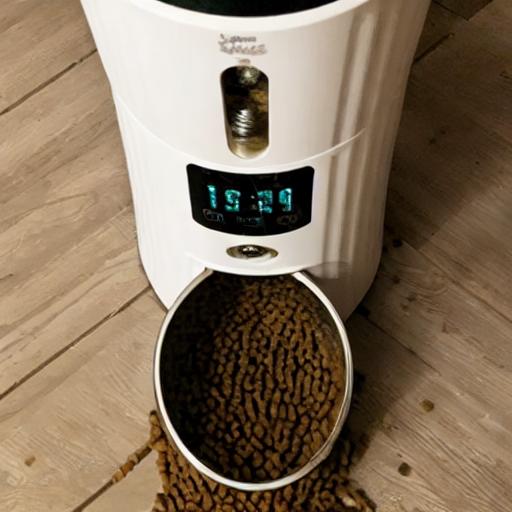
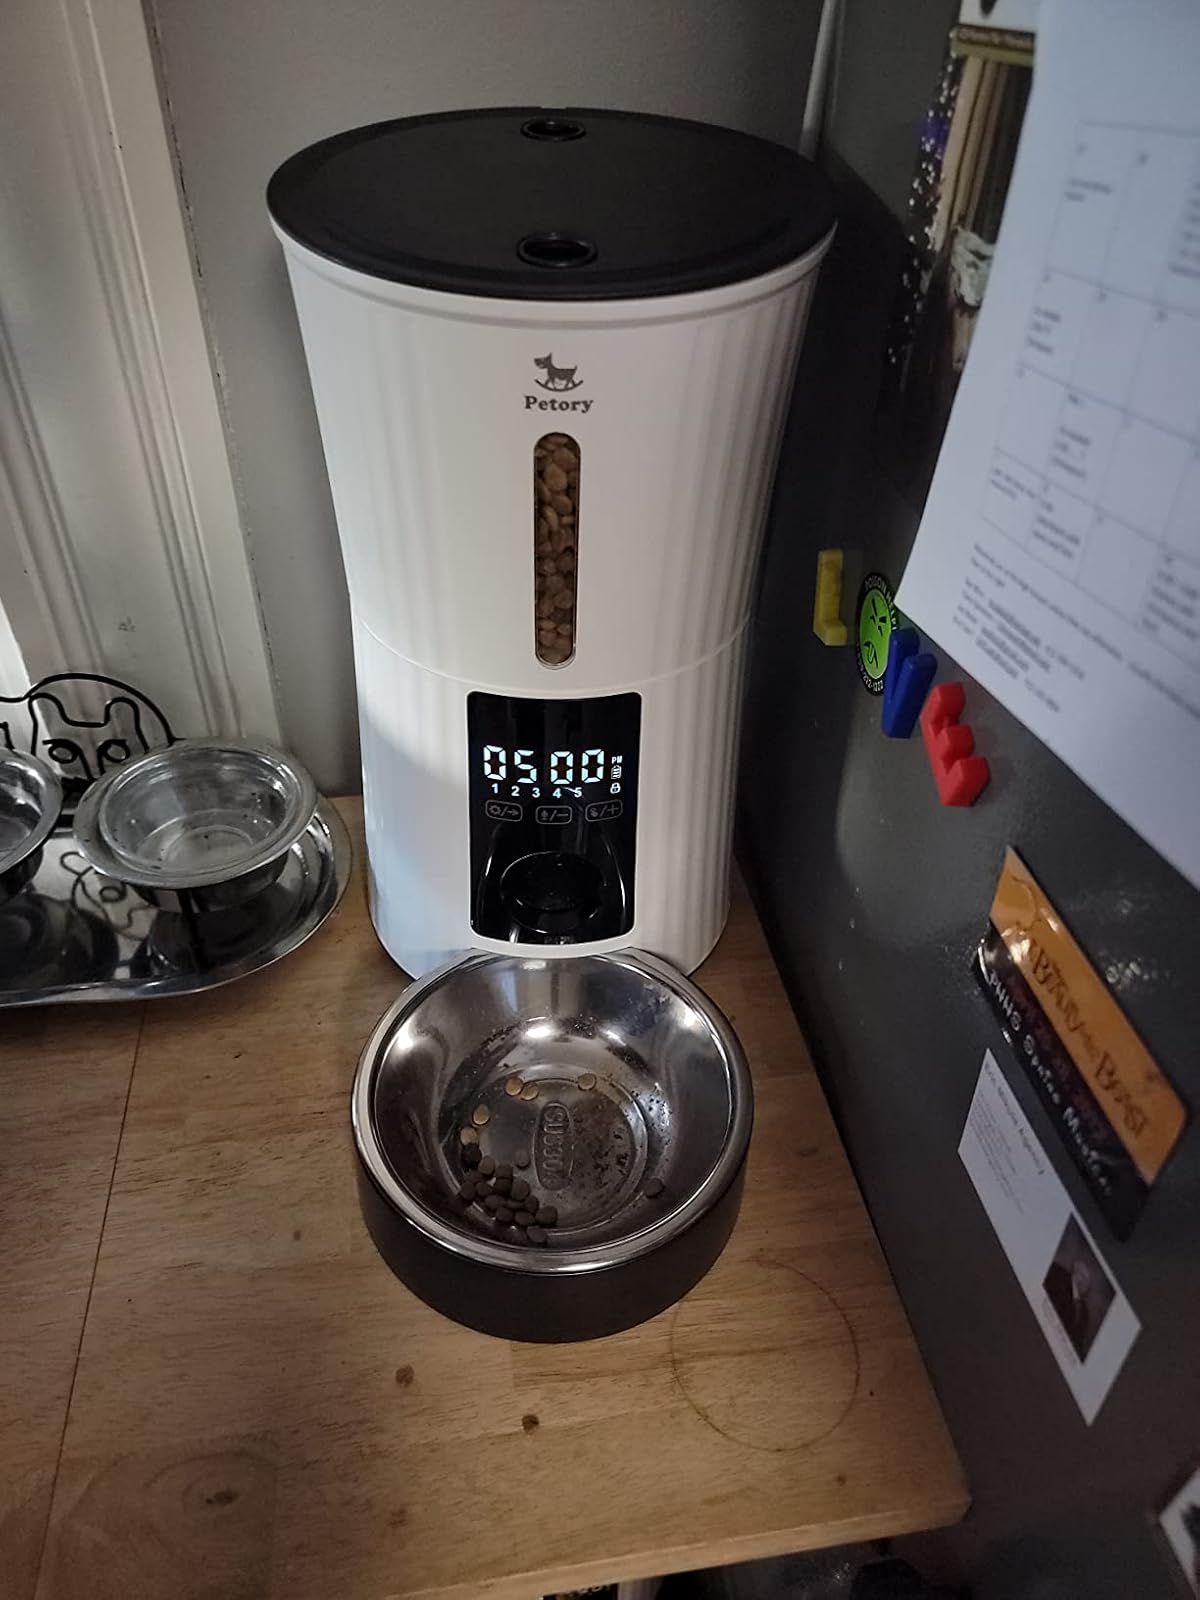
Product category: items_feeder
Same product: no